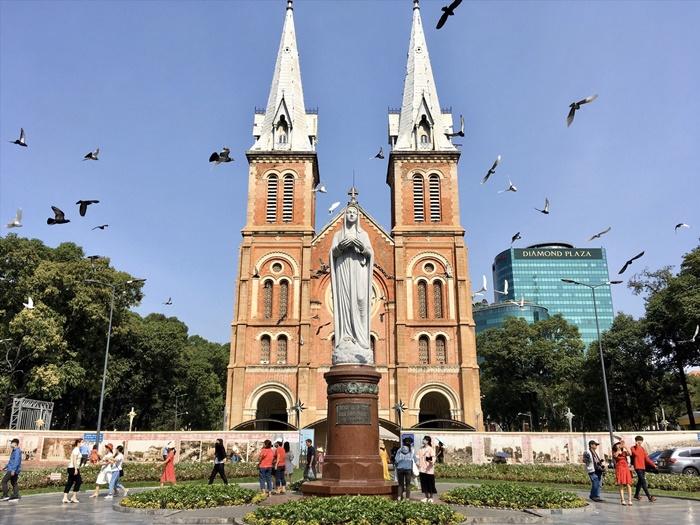
có những con chim đang bay lượn ở trên trời